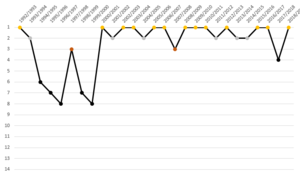
F.C. København / Resultater / Titler
FC Københavns placering i Superligaen gennem tiden.
F.C. København er en dansk fodboldklub fra København. Klubben blev stiftet den 1. juli 1992 som en overbygning af Europas ældste ikke-engelske klub KB af 1876 og B 1903. Klubben har administration på P.H. Lings Allé 2, Østerbro i København, træningsfaciliteter på Jens Jessens Vej 12, Frederiksberg og har hjemmebane i Parken på Østerbro i København.